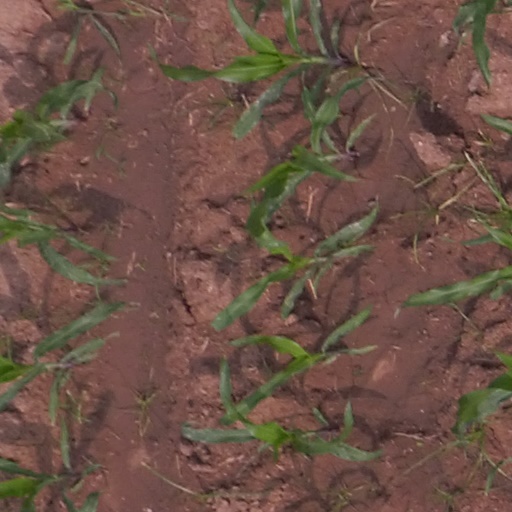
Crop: maize; corn